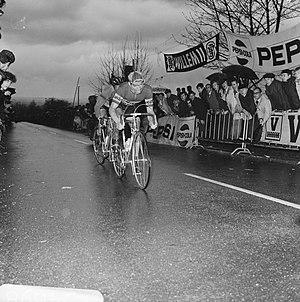
Eric De Vlaeminck est un coureur cycliste belge, né le 23 mars 1945 à Eeklo et mort le 4 décembre 2015 à Wilskerke. Il est de deux ans l'aîné de Roger De Vlaeminck. Professionnel, de 1964 à 1980, il est le recordman des victoires au championnat du monde de cyclo-cross élites avec sept succès, dont six consécutifs. Sur route, il a également remporté une étape du Tour de France 1968. Le Grand Prix Eric De Vlaeminck, un cyclo-cross, est organisé depuis 2000 en son honneur.